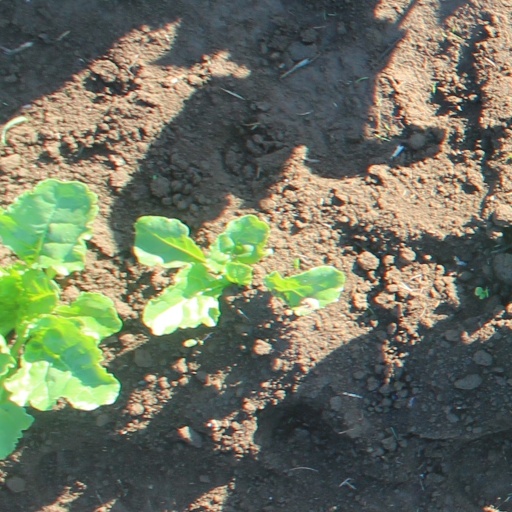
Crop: sugar beet